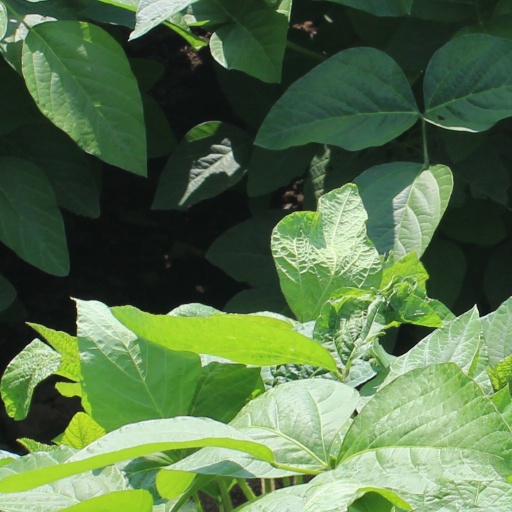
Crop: soybean